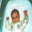
Label: boy